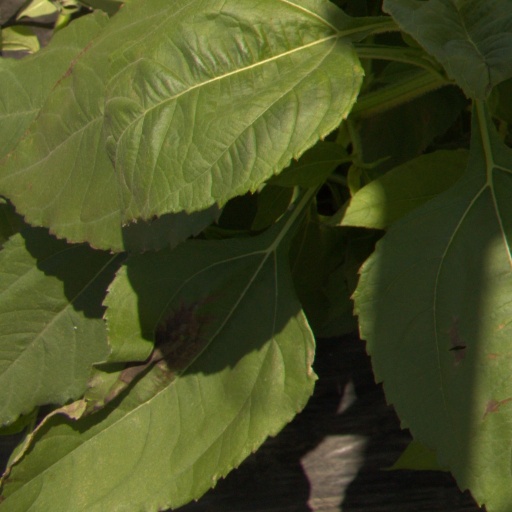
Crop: Jerusalem artichoke